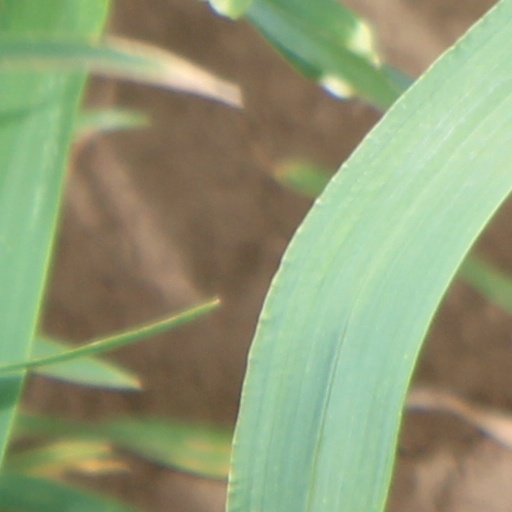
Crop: wheat